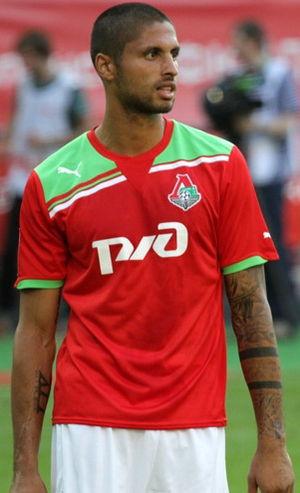
Manuel Marouan da Costa Trindade Senoussi, plus communément appelé Manuel da Costa, est un footballeur international marocain, né le 6 mai 1986 à Saint-Max évoluant au poste de défenseur central.